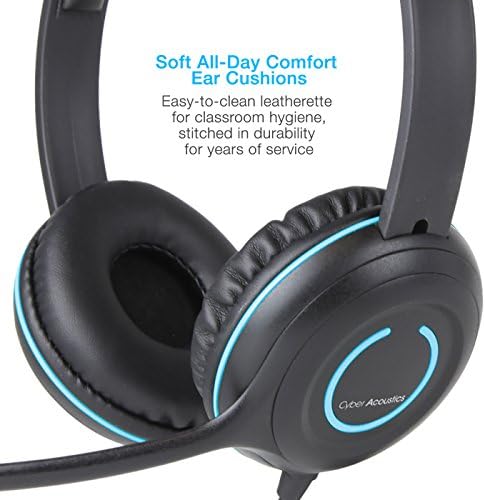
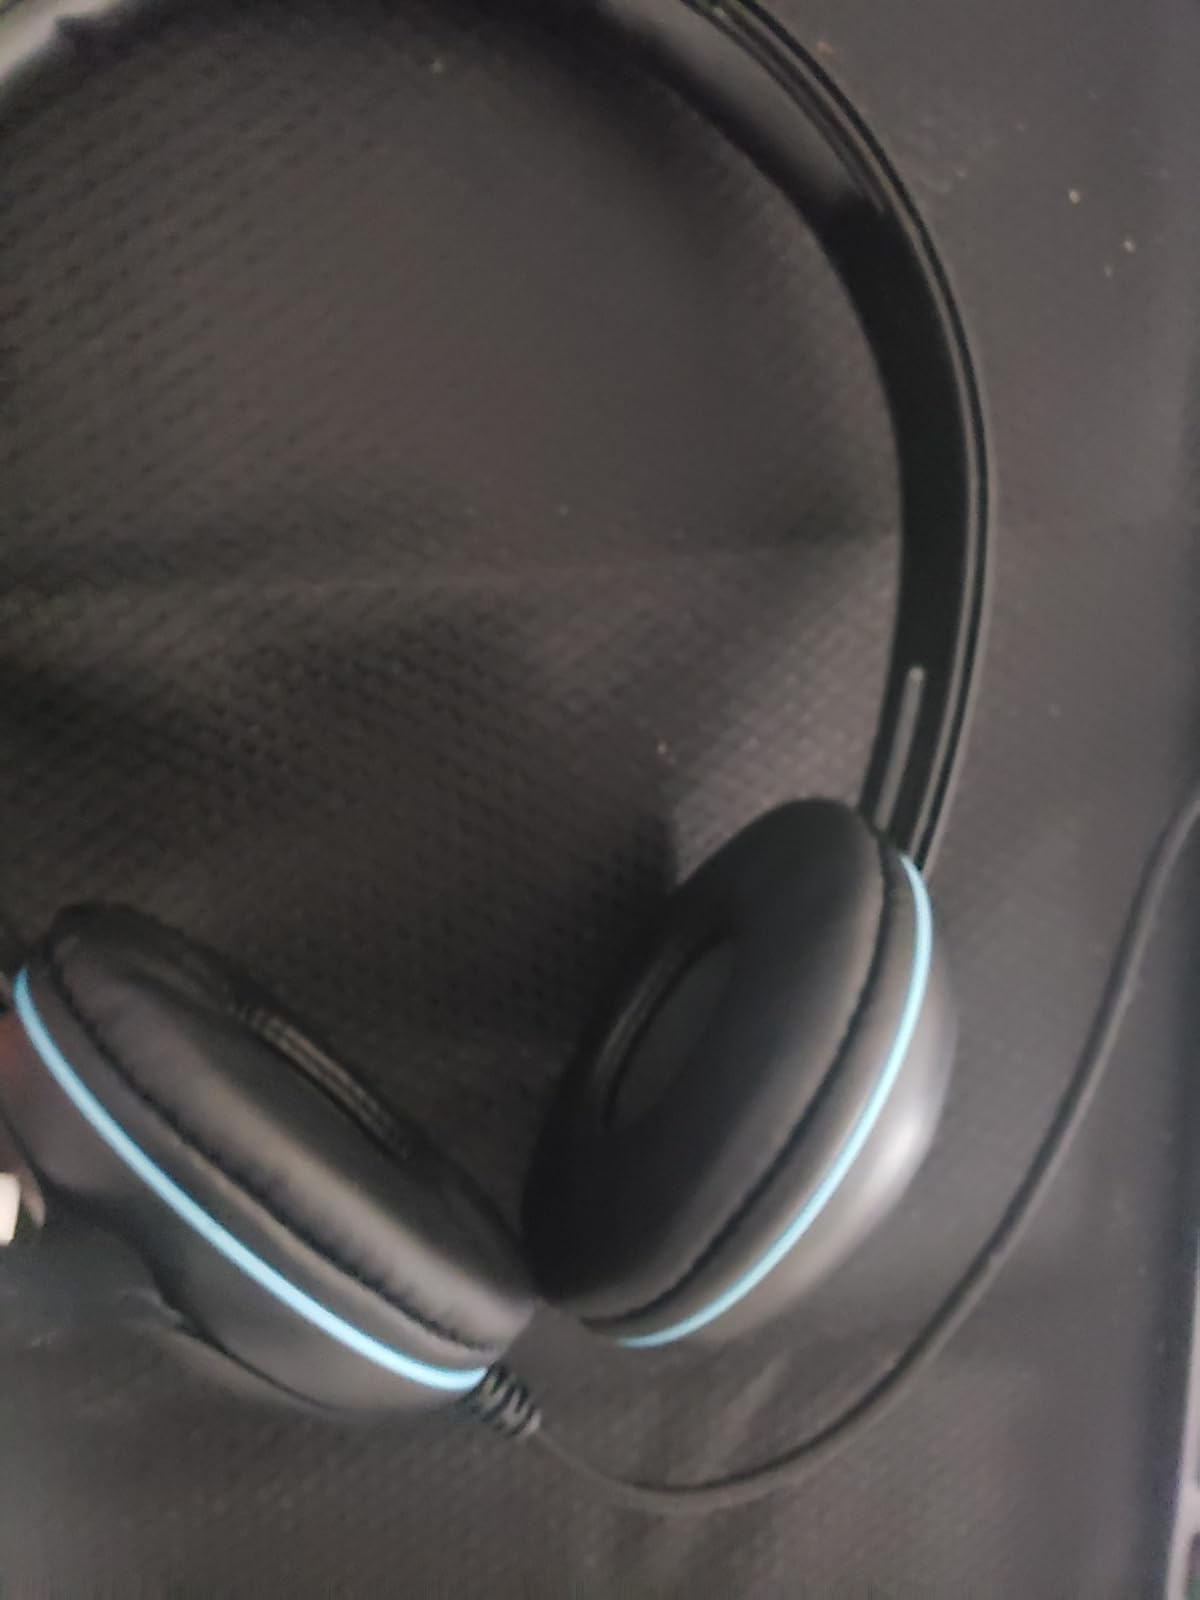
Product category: headphones
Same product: yes